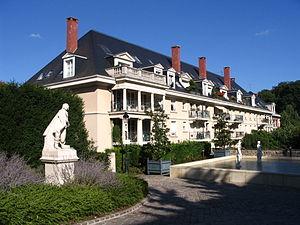
La place de l'hôtel de ville du Plessis-Robinson, Hauts-de-Seine, France.
L’architecture néo-traditionnelle ou revivaliste ou contemporain est une architecture reprenant les modèles de constructions traditionnelles en les combinant avec des techniques de construction moderne et les aménagements modernes, l'architecture néo-traditionnelle se démarque du nouvel urbanisme par le fait que le nouvel urbanisme s'inspire de l'architecture traditionnelle tout en la modifiant, alors que l'architecture néo-traditionnelle copie celle-ci ou la pastiche en l'accommodant sans pour autant modifier son aspect visuel, mais n'utilisant pas forcément les techniques et matériaux traditionnels. En ce sens, elle est proche du mouvement régionaliste en vogue au début du XXᵉ siècle.